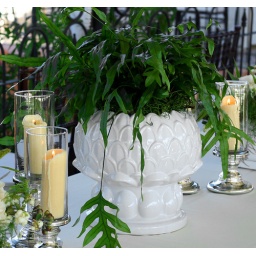
kangaroo paw fern in white ceramic